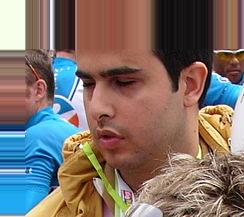
Age: 24